Chinle Creek

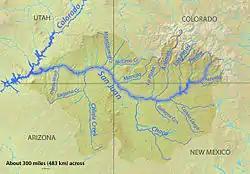
Map of the San Juan Basin showing the Chinle Creek

Chinle Creek is a tributary stream of the San Juan River in Apache County, Arizona and San Juan County, Utah. Its source is at , the confluence of Laguña Creek and the Chinle Wash arroyo. Its name is derived from the Navajo word "ch'inili" meaning 'where the waters came out. Its sources is in Canyon de Chelly National Monument where Canyon de Chelly and Canyon del Muerto have their confluence at an elevation of 5,616 feet at . It then trends northwest to its confluence with Laguña Creek where it forms Chinle Creek, 7 miles northeast of Dennehotso, Arizona at an elevation of .